296th Brigade Support Battalion

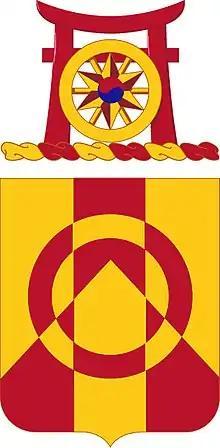
Coat of Arms

The 296th Brigade Support Battalion (296th BSB) is a battalion of the United States Army composed of four companies that support the operations of the 1/2 ID SBCT. The companies are Headquarters and Headquarters Company (HHC), Alpha Company (A Company), Bravo Company (B Company), and Charlie Company (C Company).